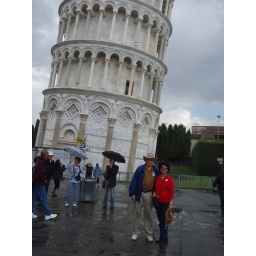
Angie and I standing in front of the leaning tower of Pisa